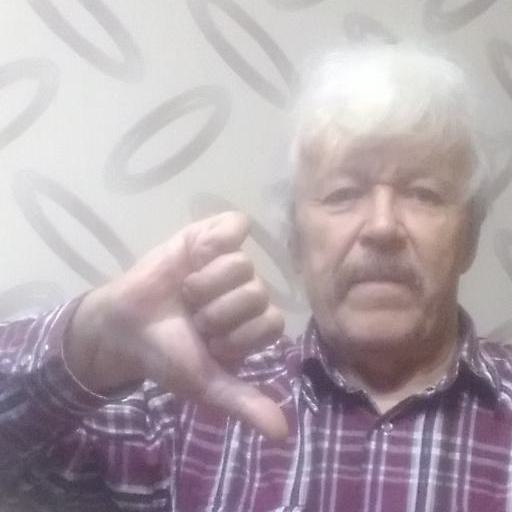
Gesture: dislike